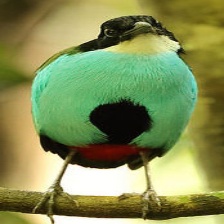
Species: AZURE BREASTED PITTA
Scientific name: PITTA STEERII